Spare Time

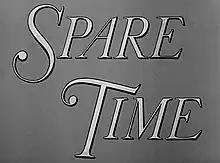

Spare Time is a 1939 British film directed by Humphrey Jennings for the GPO Film Unit, and made for the 1939 New York World's Fair. It is 15 minutes long and documents the leisure activities of workers in the coal, steel, and cotton industries in Sheffield, Bolton, Manchester and Pontypridd. Commentary is provided by Laurie Lee.